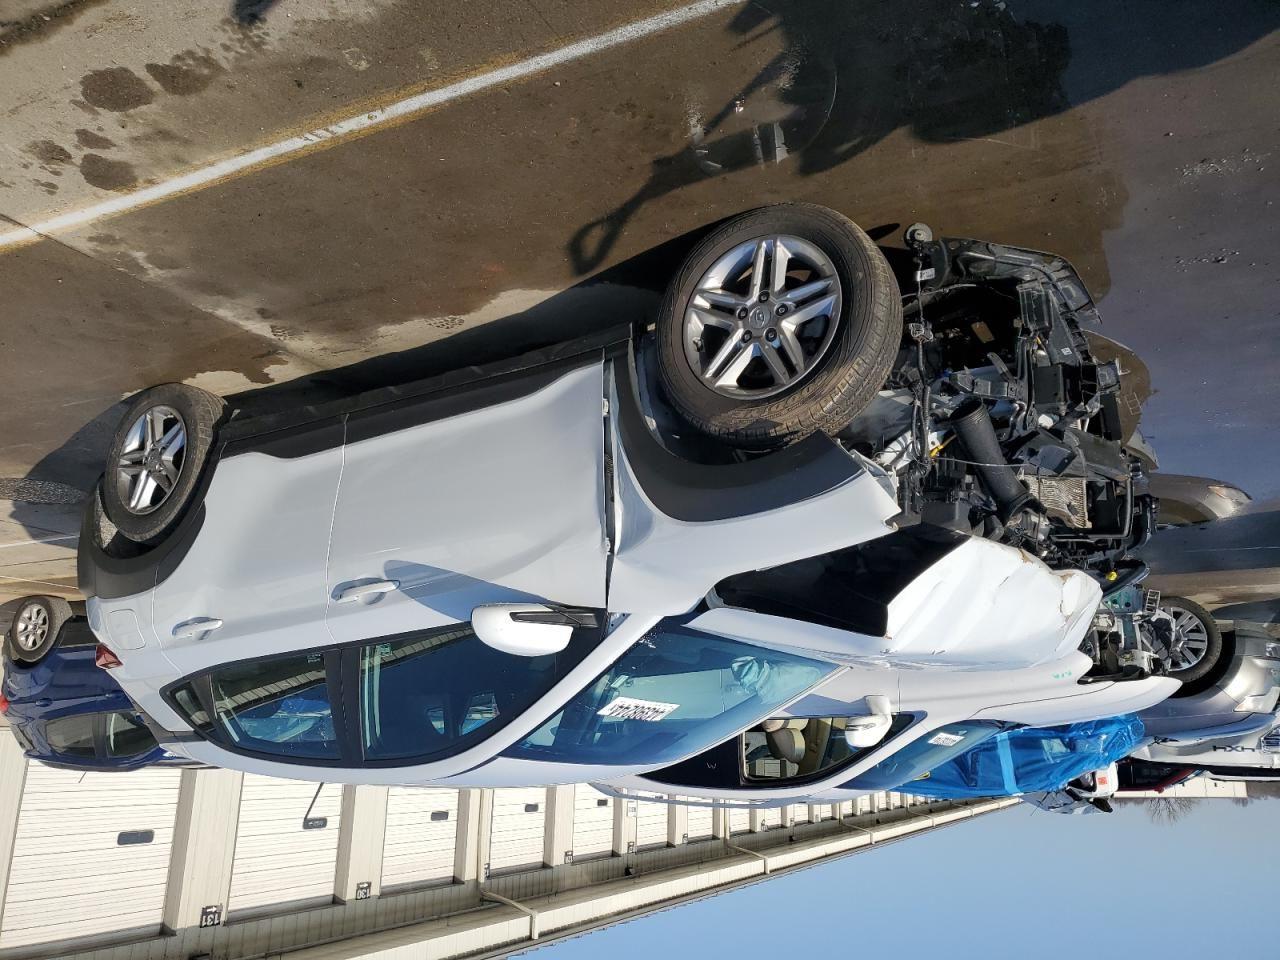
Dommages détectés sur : pare-choc avant, feu avant gauche, capot, aile avant gauche, porte avant gauche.
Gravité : majeur